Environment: real
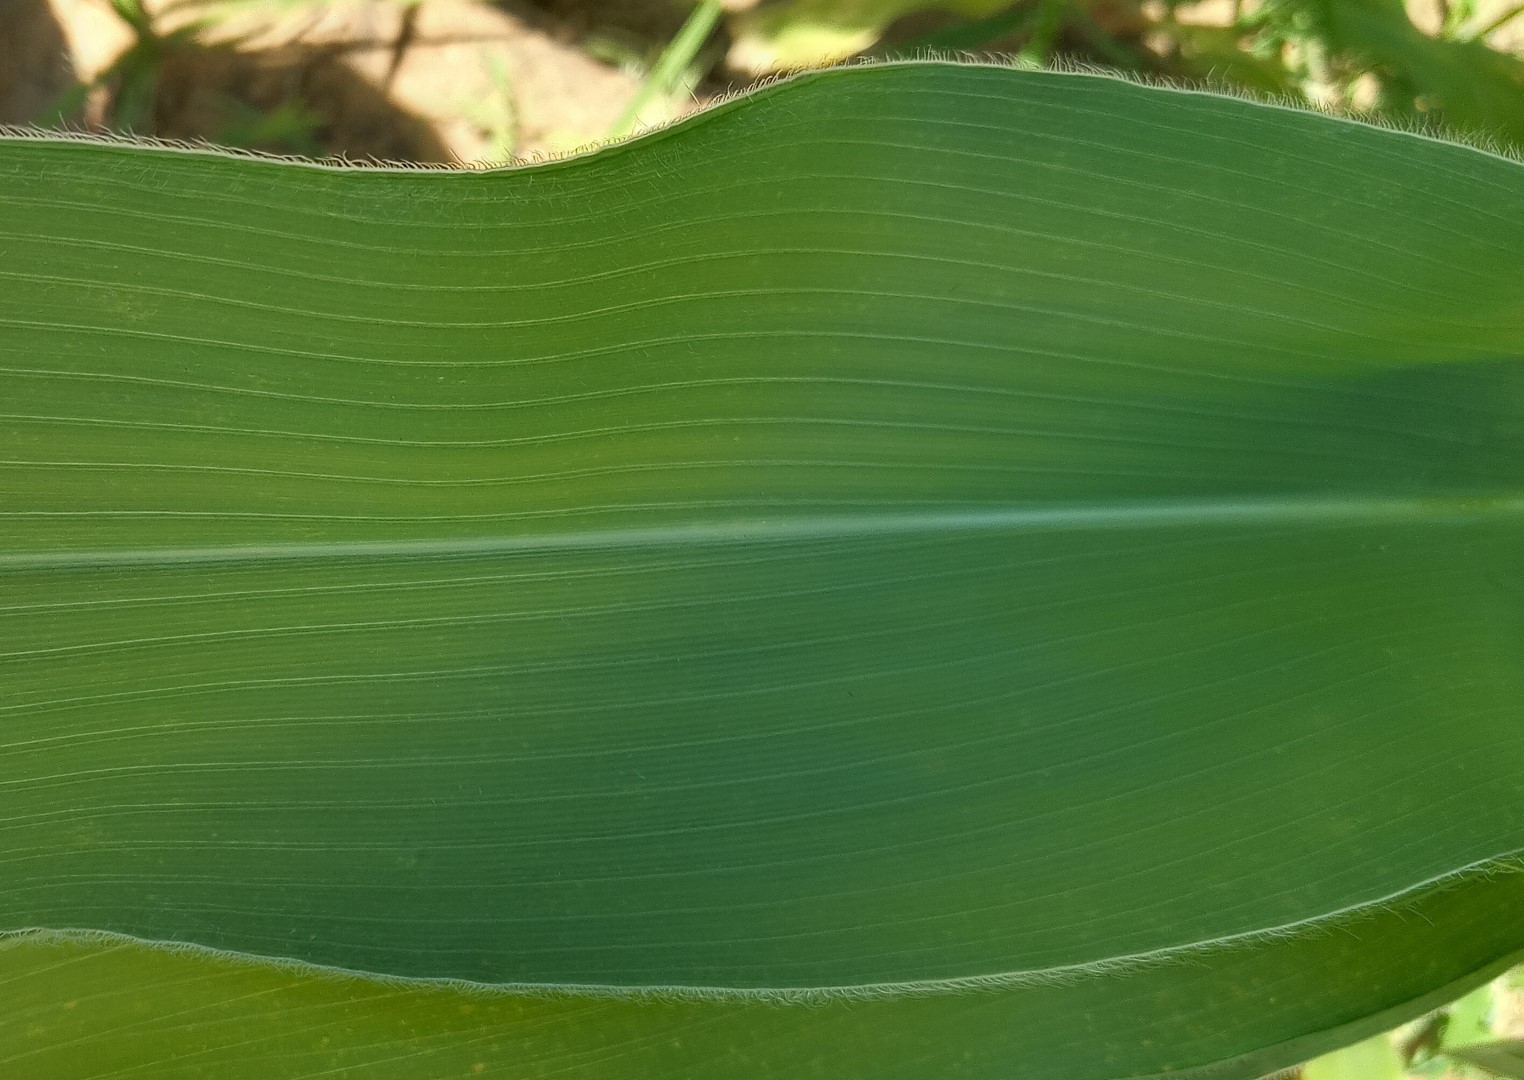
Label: healthy